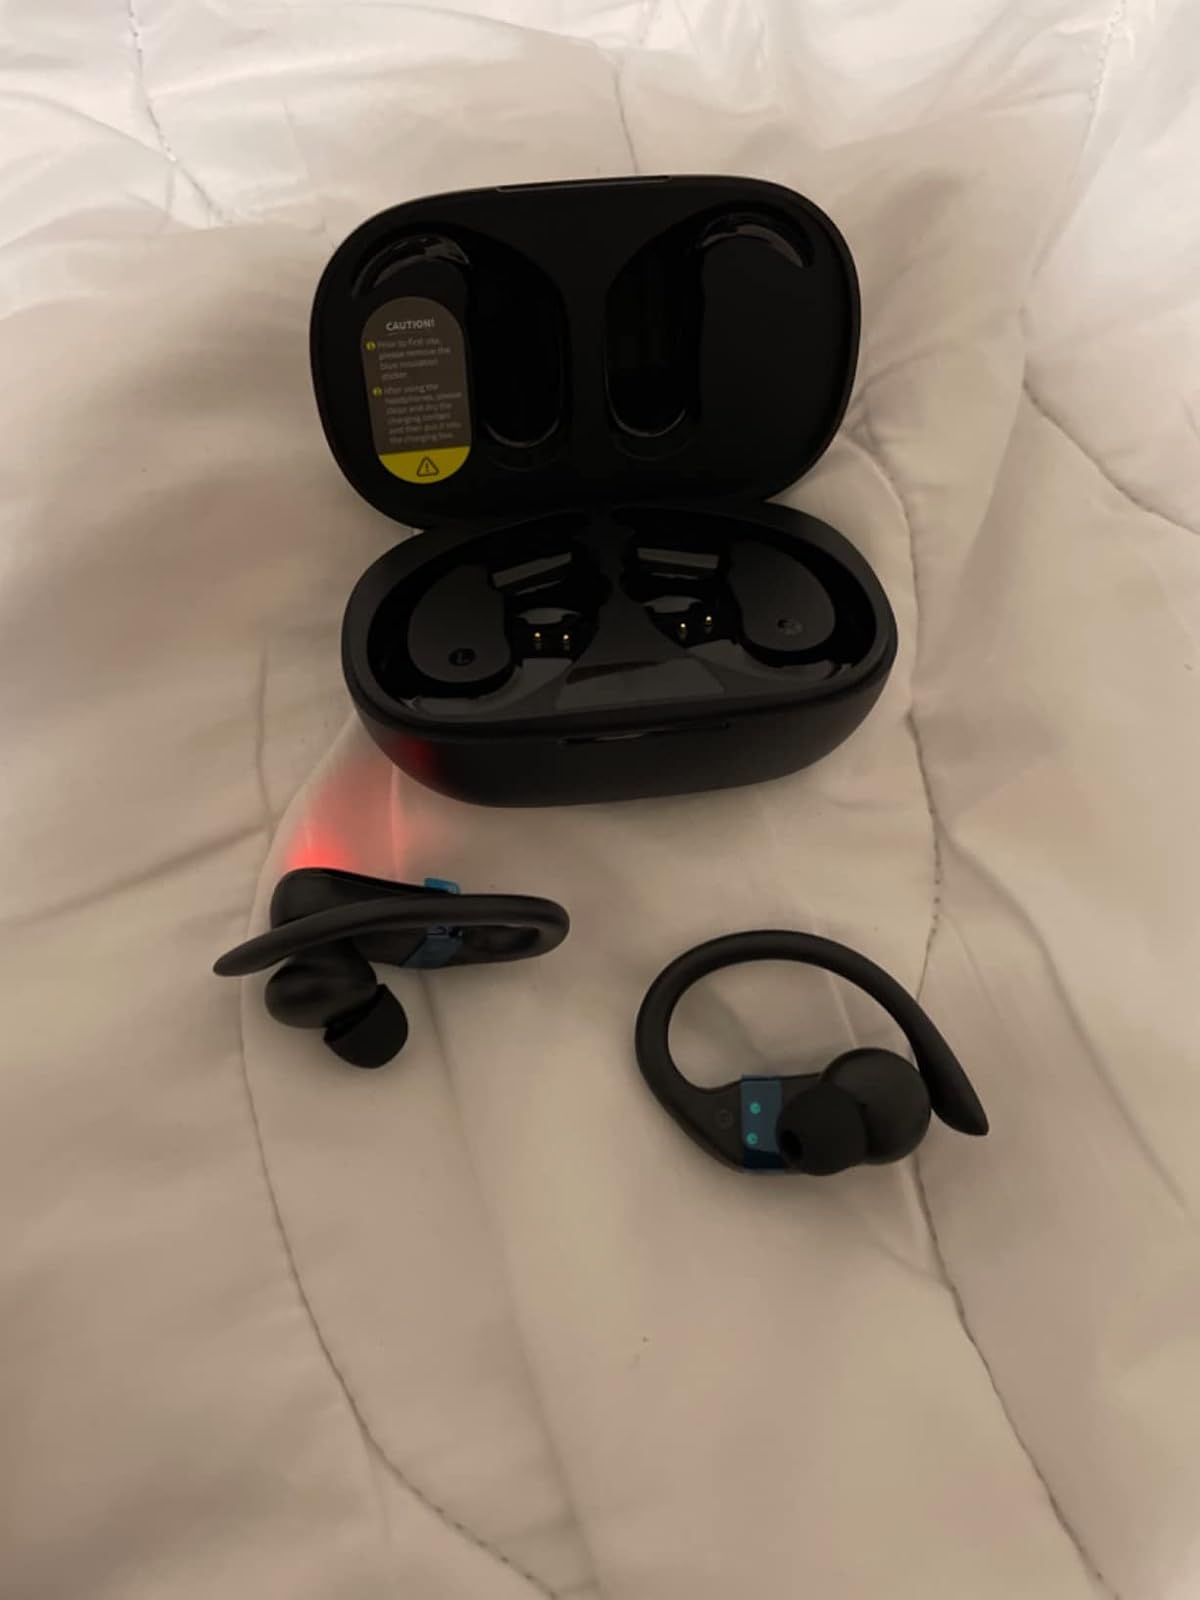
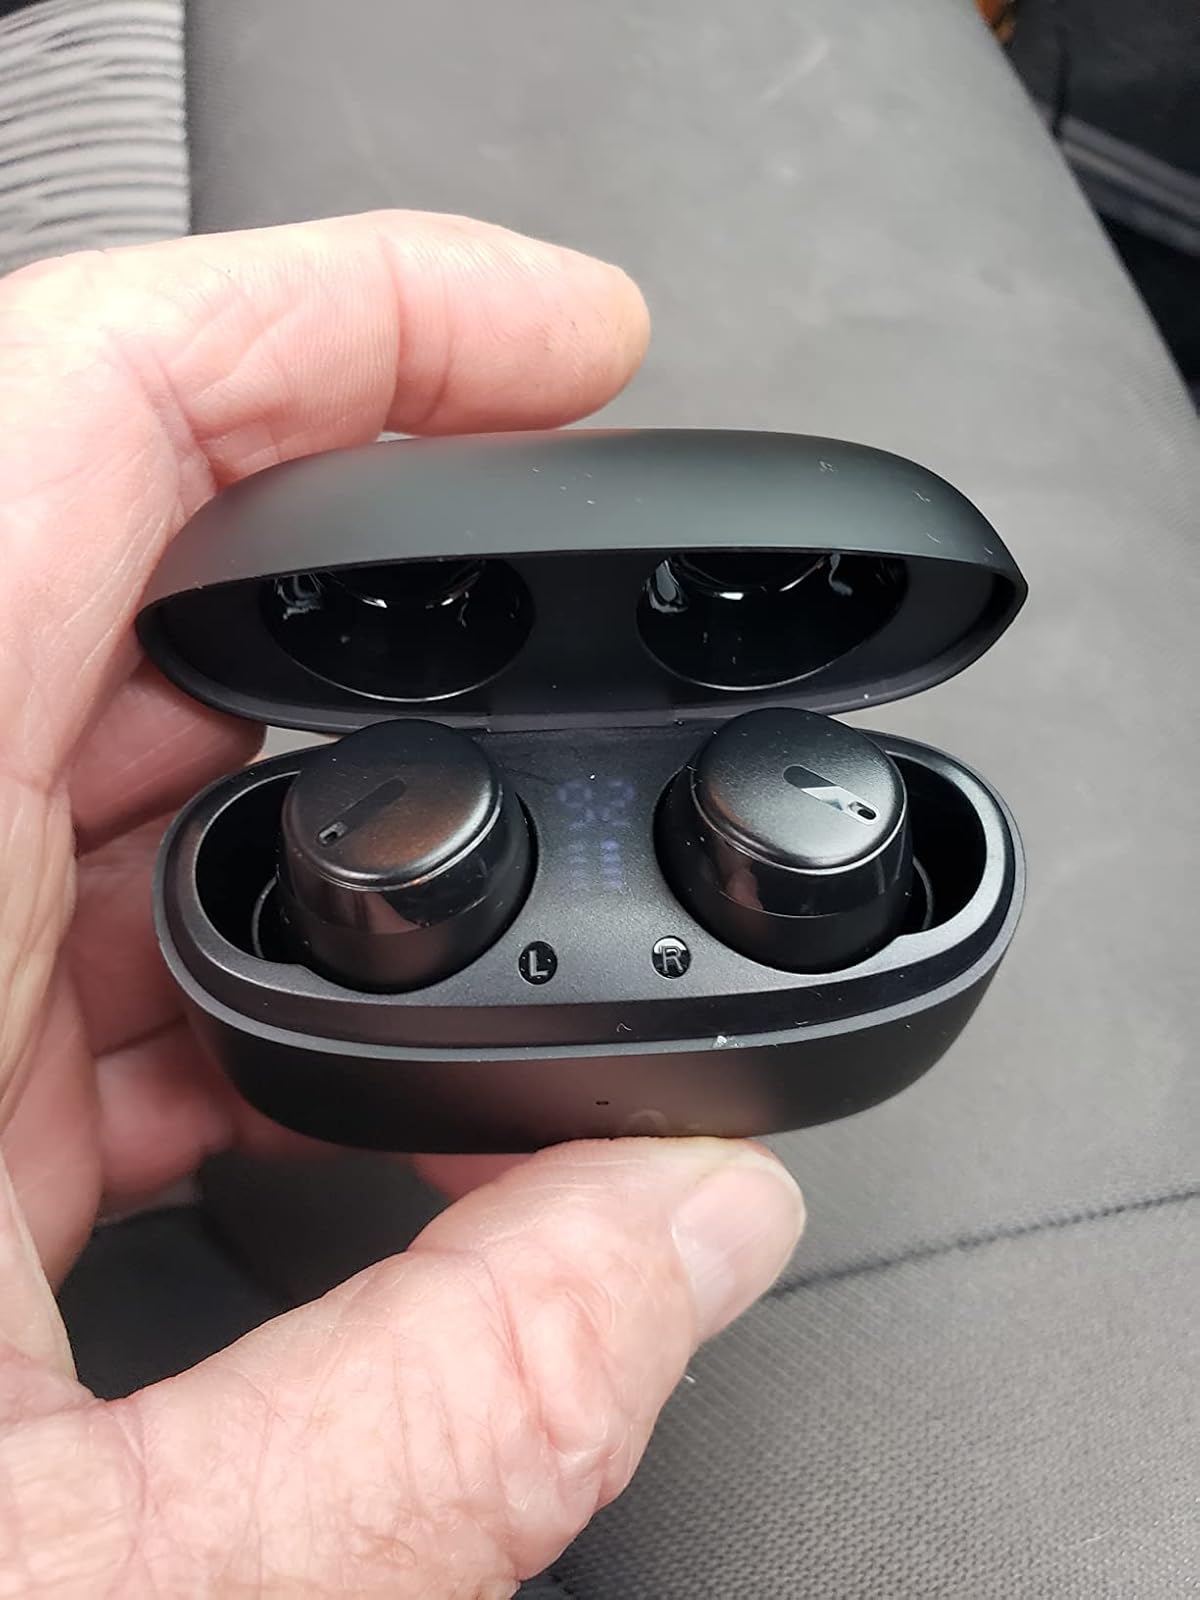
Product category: earbuds
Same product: no